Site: brandenburg
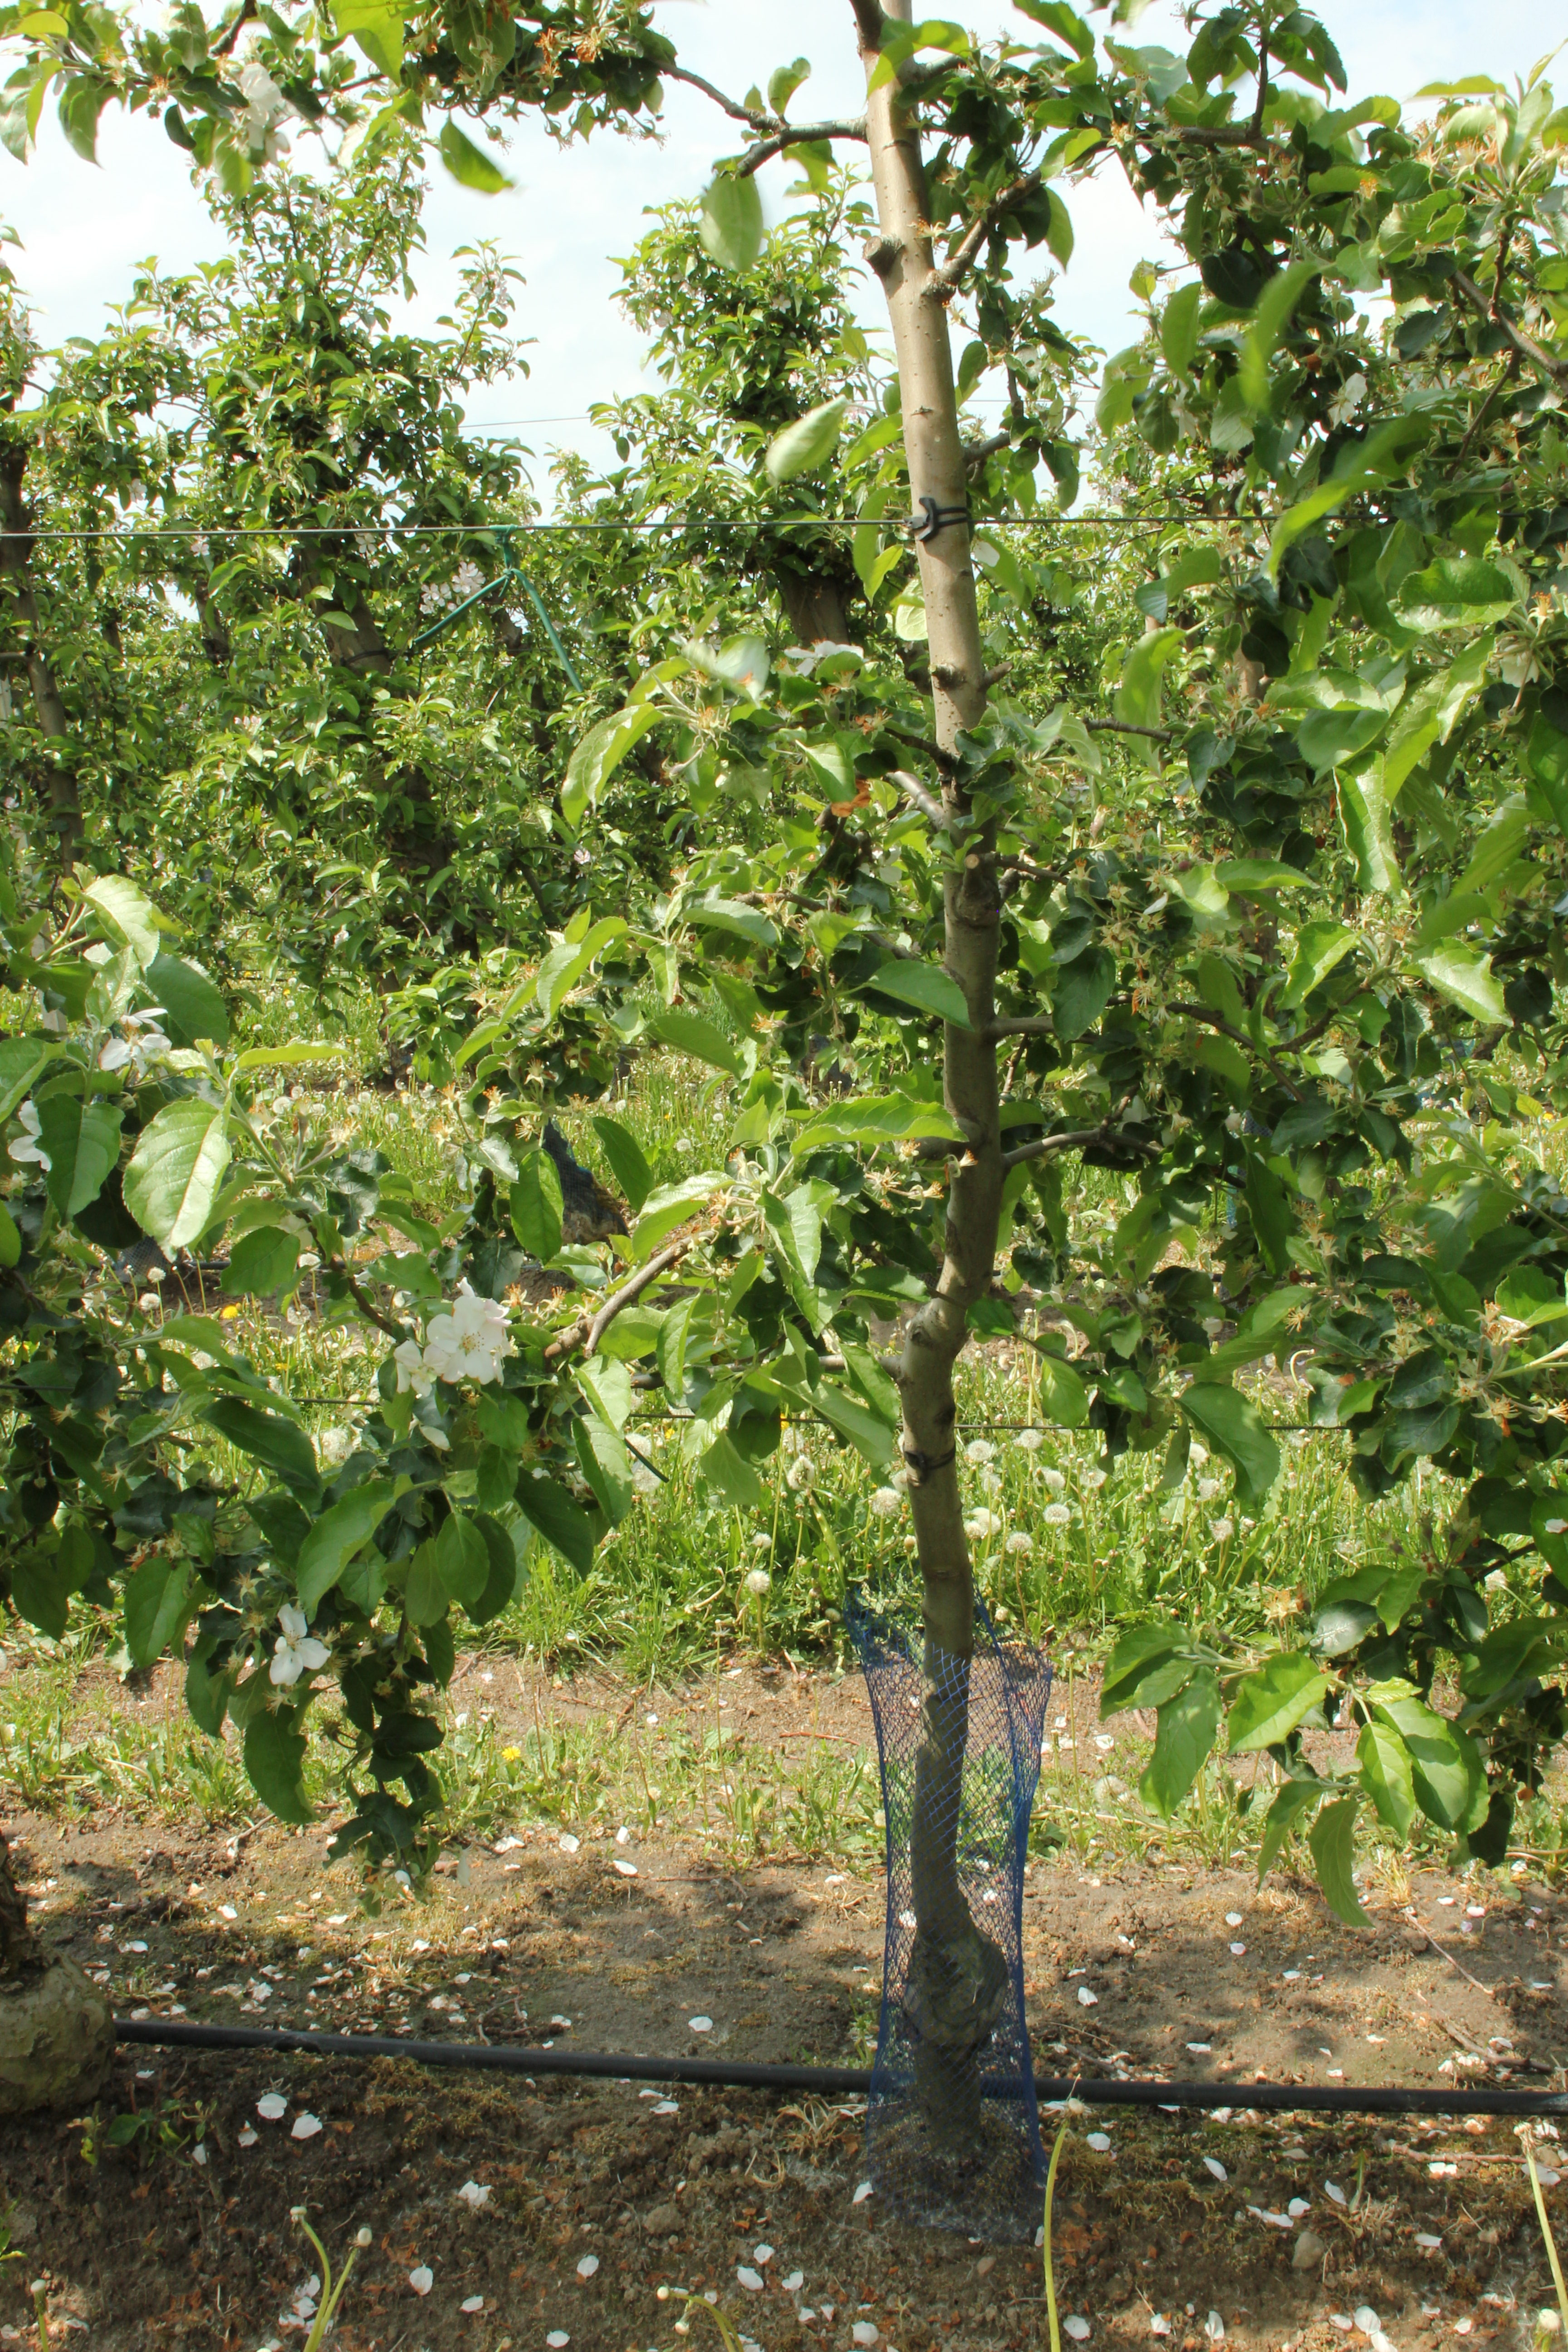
Growth stage (BBCH 67): Flowering